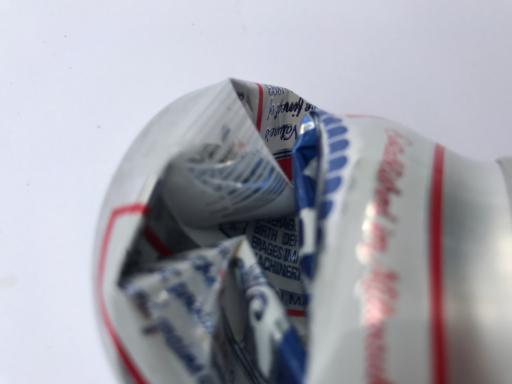
Waste category: metal